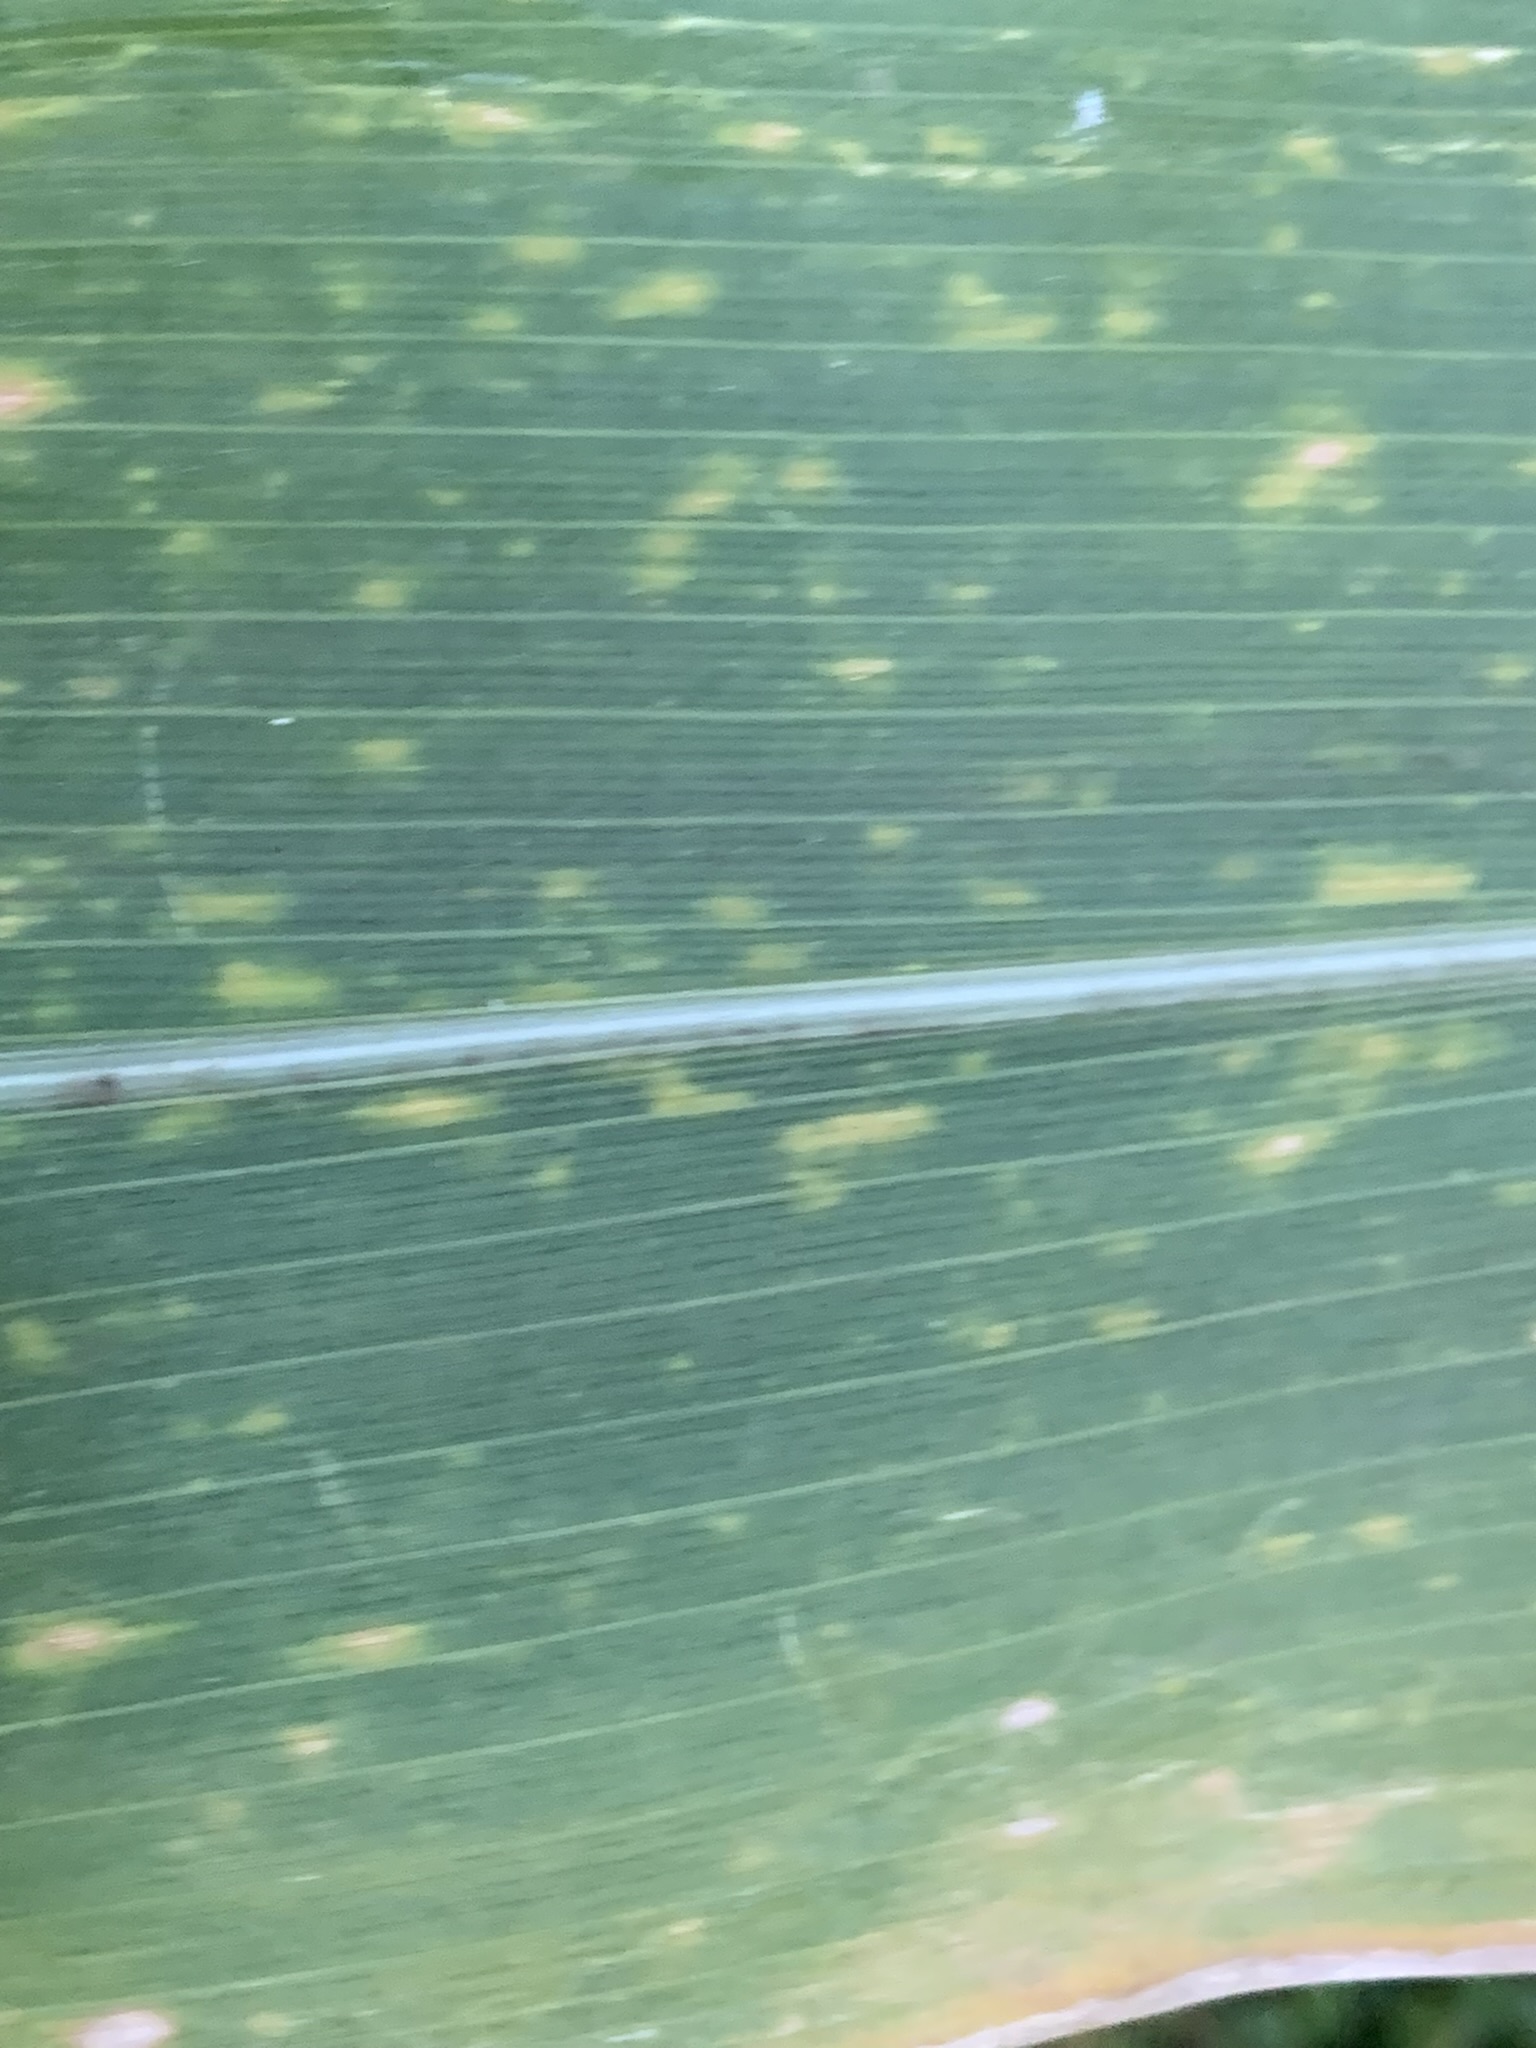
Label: MLN